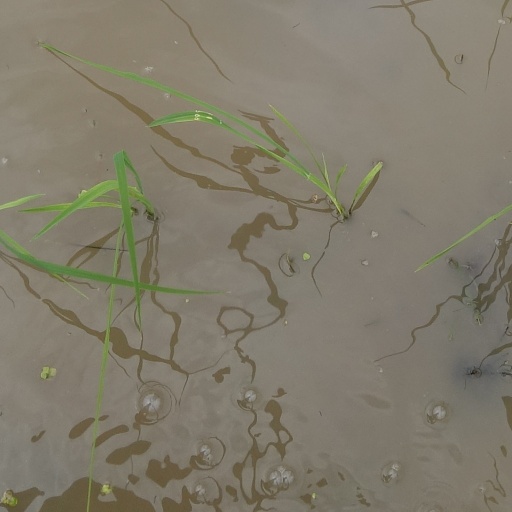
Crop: rice